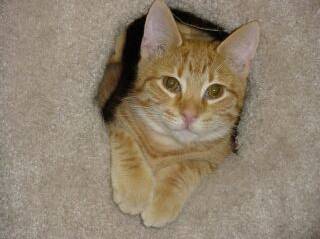
Label: cat